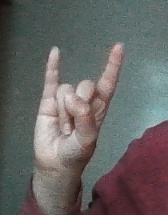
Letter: la